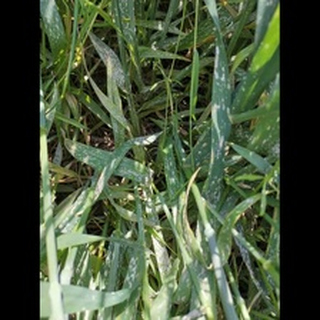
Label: wheat_mildew